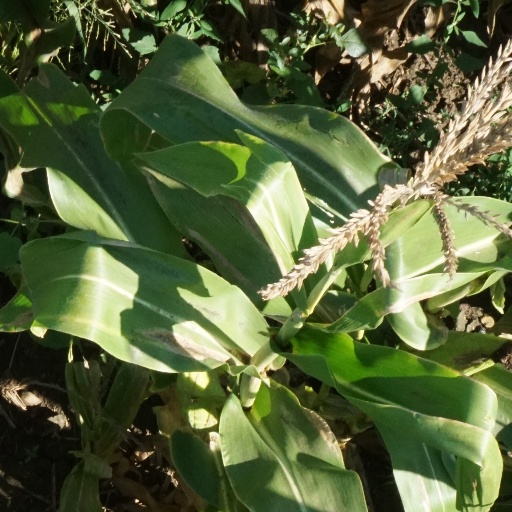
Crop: maize; corn